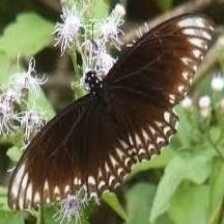
Species: BLUE SPOTTED CROW
Butterfly family (ImageNet category): monarch